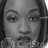
Emotion: neutral